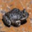
Label: frog